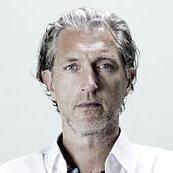
Age: 49